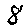
Label: 8